Thermal ecology

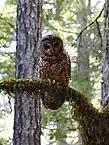

Endotherms expend a large amount of energy keeping their body temperatures warm and therefore require a large energy intake to make up for it. There are several ways that they have evolved to solve this issue. For instance, following Bergmann's Rule, endotherms in colder climates tend to be larger than those in warmer climates as a way to conserve internal heat. Other methods include reducing internal temperatures and metabolic rates through daily torpor and hibernation.